Boris III of Bulgaria

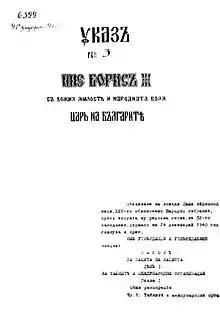
Decree of Boris III for approval of the antisemitic Law for Protection of the Nation

In the early days of the Second World War, Bulgaria was neutral, but powerful groups in the country swayed its politics towards Germany (with which Bulgaria had been allied in the First World War). As a result of peace treaties that ended the First World War (the Treaty of Versailles and the Treaty of Neuilly), Bulgaria, which had fought on the losing side, lost two important territories to neighboring countries: the Southern plain of Dobruja to Romania, and Western Thrace to Greece. The Bulgarians considered these treaties an insult and wanted the lands restored. When Adolf Hitler rose to power, he tried to win Bulgarian Tsar Boris III's allegiance. In the summer of 1940, after a year of war, Hitler hosted diplomatic talks between Bulgaria and Romania in Vienna. On 7 September, an agreement was signed for the return of Southern Dobruja to Bulgaria. The Bulgarian nation rejoiced. In March 1941, Boris allied himself with the Axis powers, thus recovering most of Macedonia and Aegean Thrace, as well as protecting his country from being crushed by the German Wehrmacht like neighboring Yugoslavia and Greece. For recovering these territories, Tsar Boris was called the Unifier (Bulgarian: Цар Обединител). Tsar Boris appeared on the cover of "Time" on 20 January 1941 wearing a full military uniform.